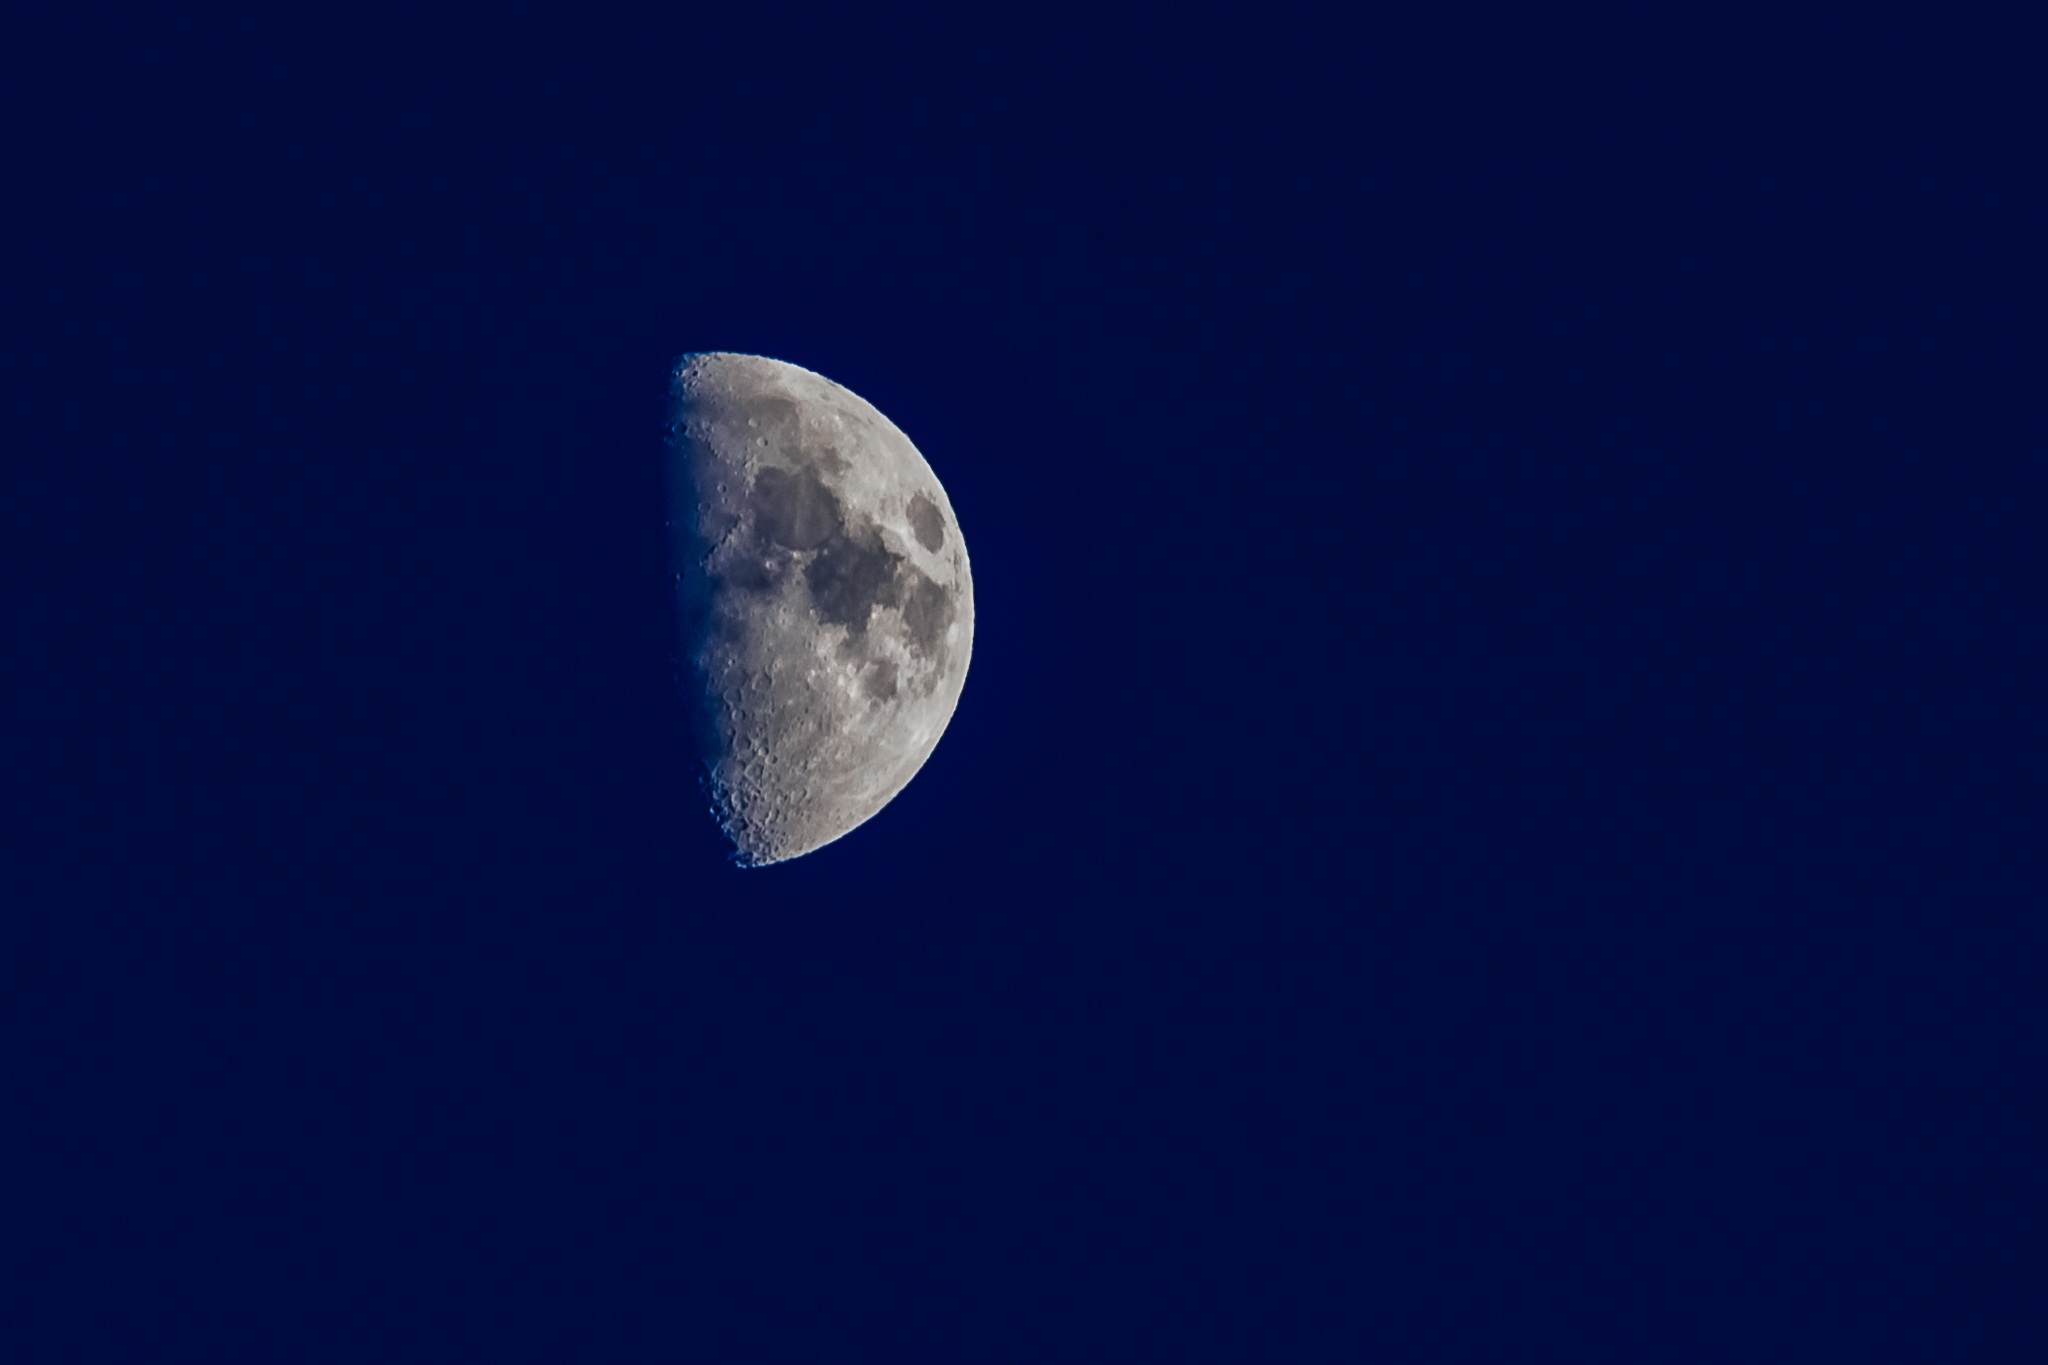
sky, night, atmosphere, dark, space, moon, moonlight, outer space, earth, midnight, crescent, astronomical object